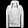
Label: Pullover